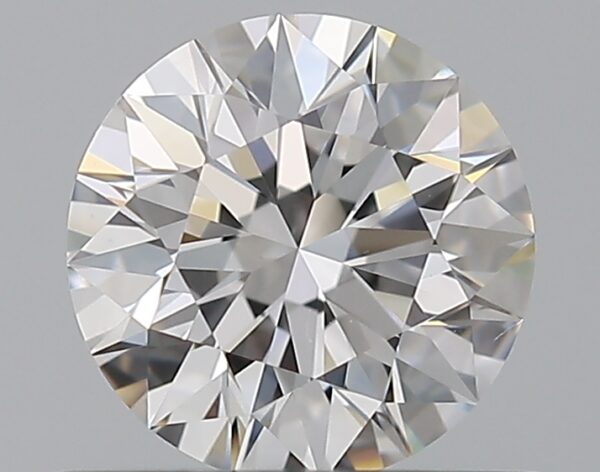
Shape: round
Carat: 0.6
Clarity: VS2
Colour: D
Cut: EX
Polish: EX
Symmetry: EX
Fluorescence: N
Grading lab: GIA
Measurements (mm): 5.42 x 5.45 x 3.39